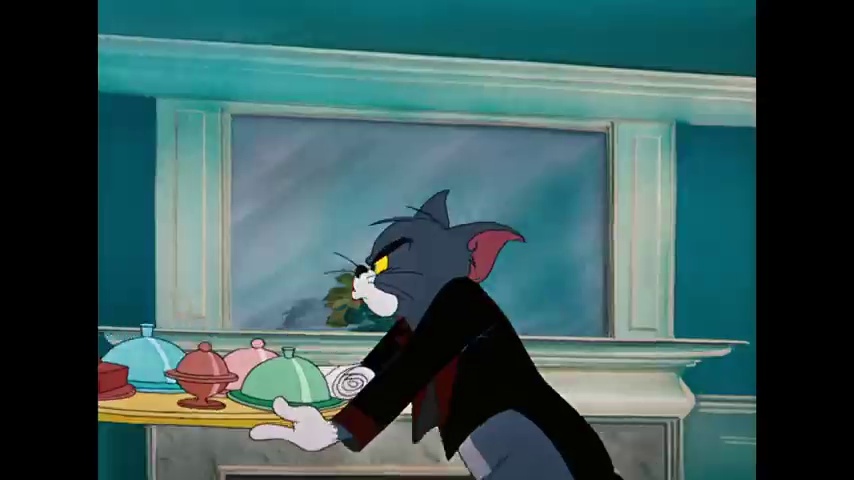
Portrait style: Cartoon Portrait